Valladolid

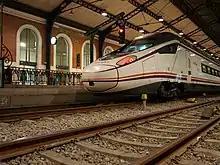
Avant train stationed at Valladolid-Campo Grande

Valladolid-Campo Grande railway station is integrated into the Spanish high-speed network AVE. The Madrid–Valladolid high-speed rail line was inaugurated on 22 December 2007. The line links both cities, crossing the Sierra de Guadarrama through the namesake tunnel, the fourth longest train tunnel in Europe. Valladolid will become the hub for all AVE lines connecting the north and north-west of Spain with the rest of the country. Trainsets used on this line include S-114 (max speed 250 km/h (155 mph)), S-130 (Patito, max speed 250 km/h (155 mph)) and the S102 (Pato, max speed 320 km/h or 199 mph). This line connects the city with Madrid, which can be reached in 56 minutes.